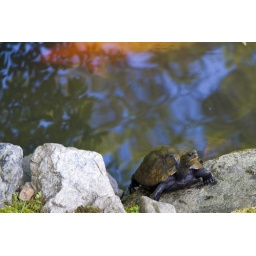
A turtle crawls out of the water at a garden near Nanzen-ji temple.